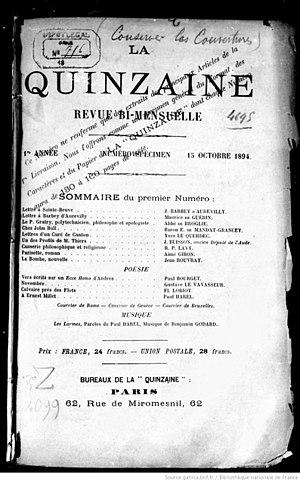
La Quinzaine est une revue catholique sociale française éditée à Paris s'intitulant elle-même revue littéraire, artistique et scientifique qui occupa une place importante dans le paysage intellectuel français de novembre 1894 à mars 1907.